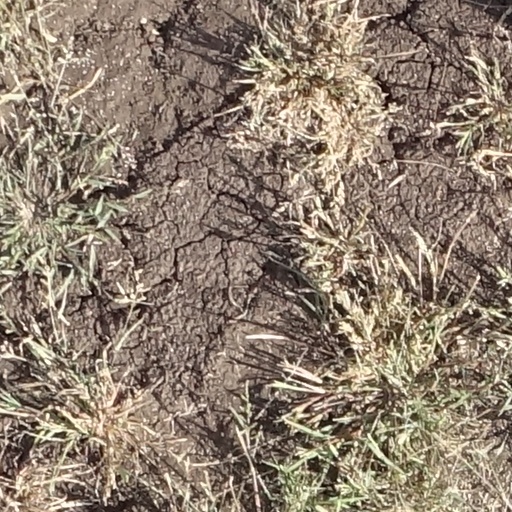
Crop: sorghum